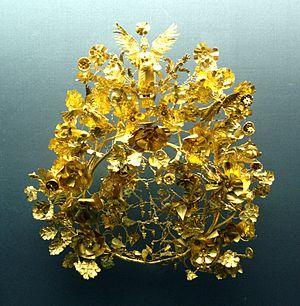
Couronne décorée en or, matériel funéraire ou nuptial, 370-360 av. J.-C. Provient d'une tombe à Armento (Basilicata).